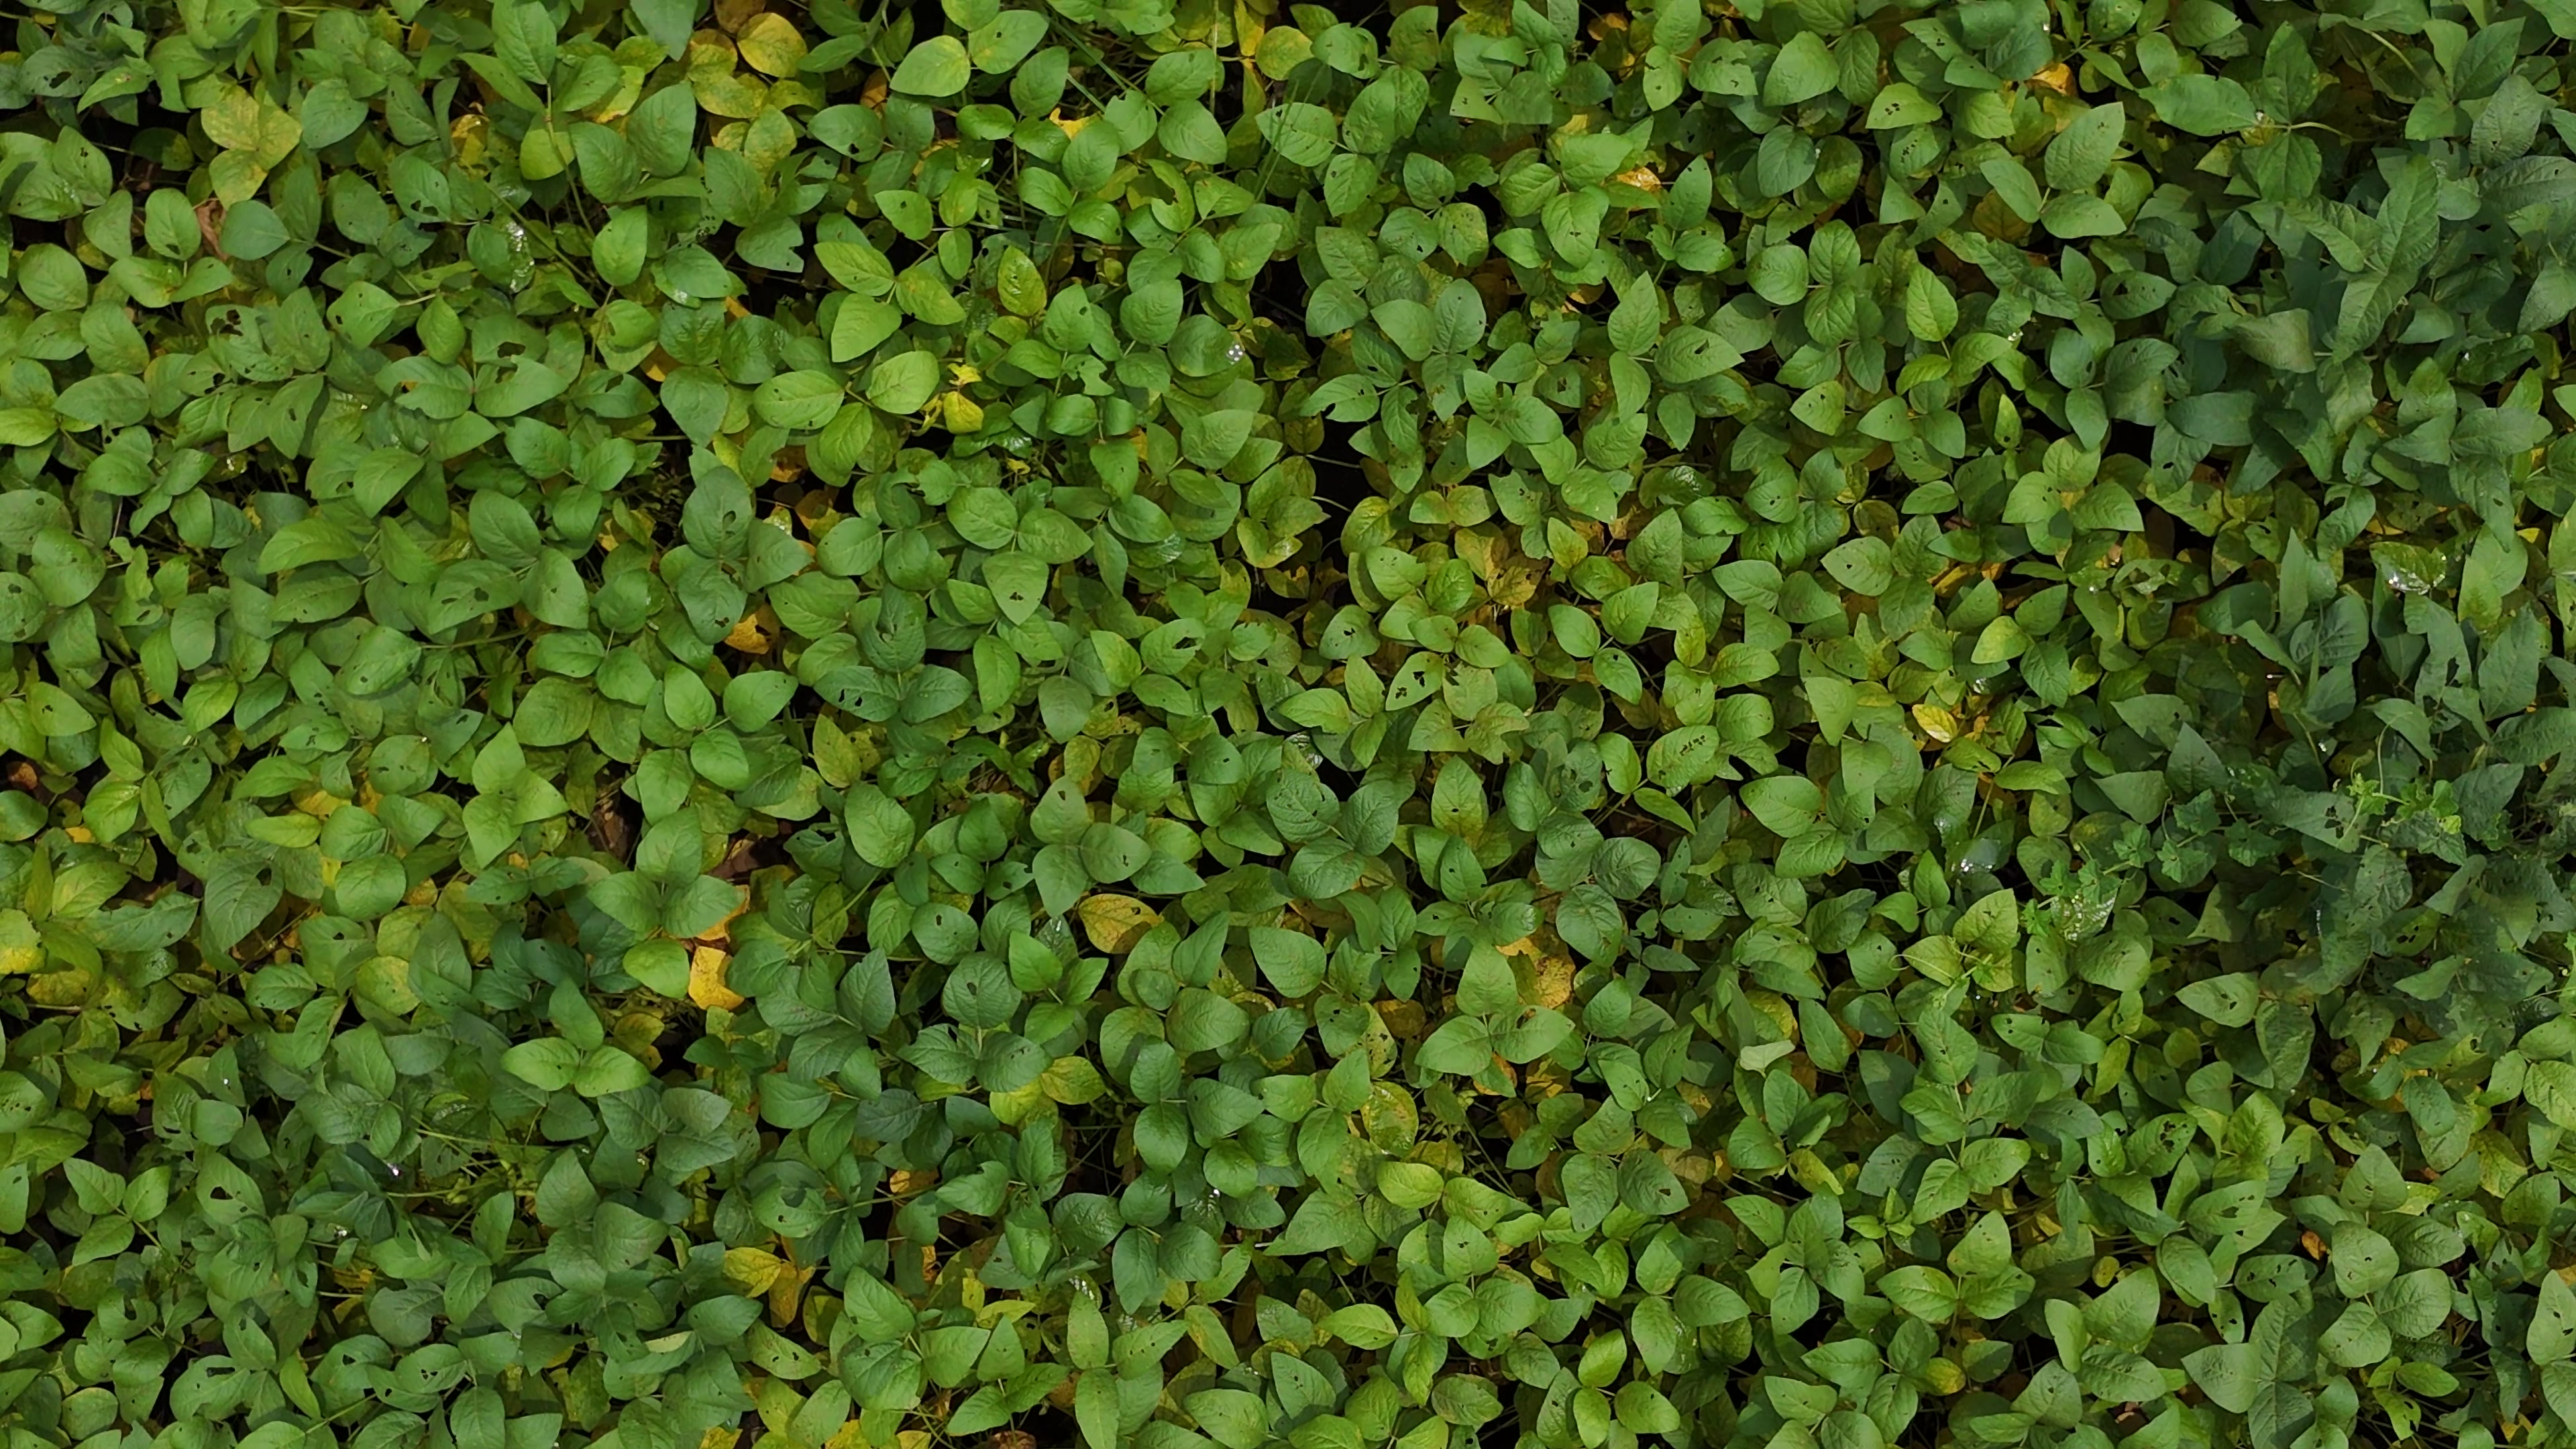
Label: Mosaic